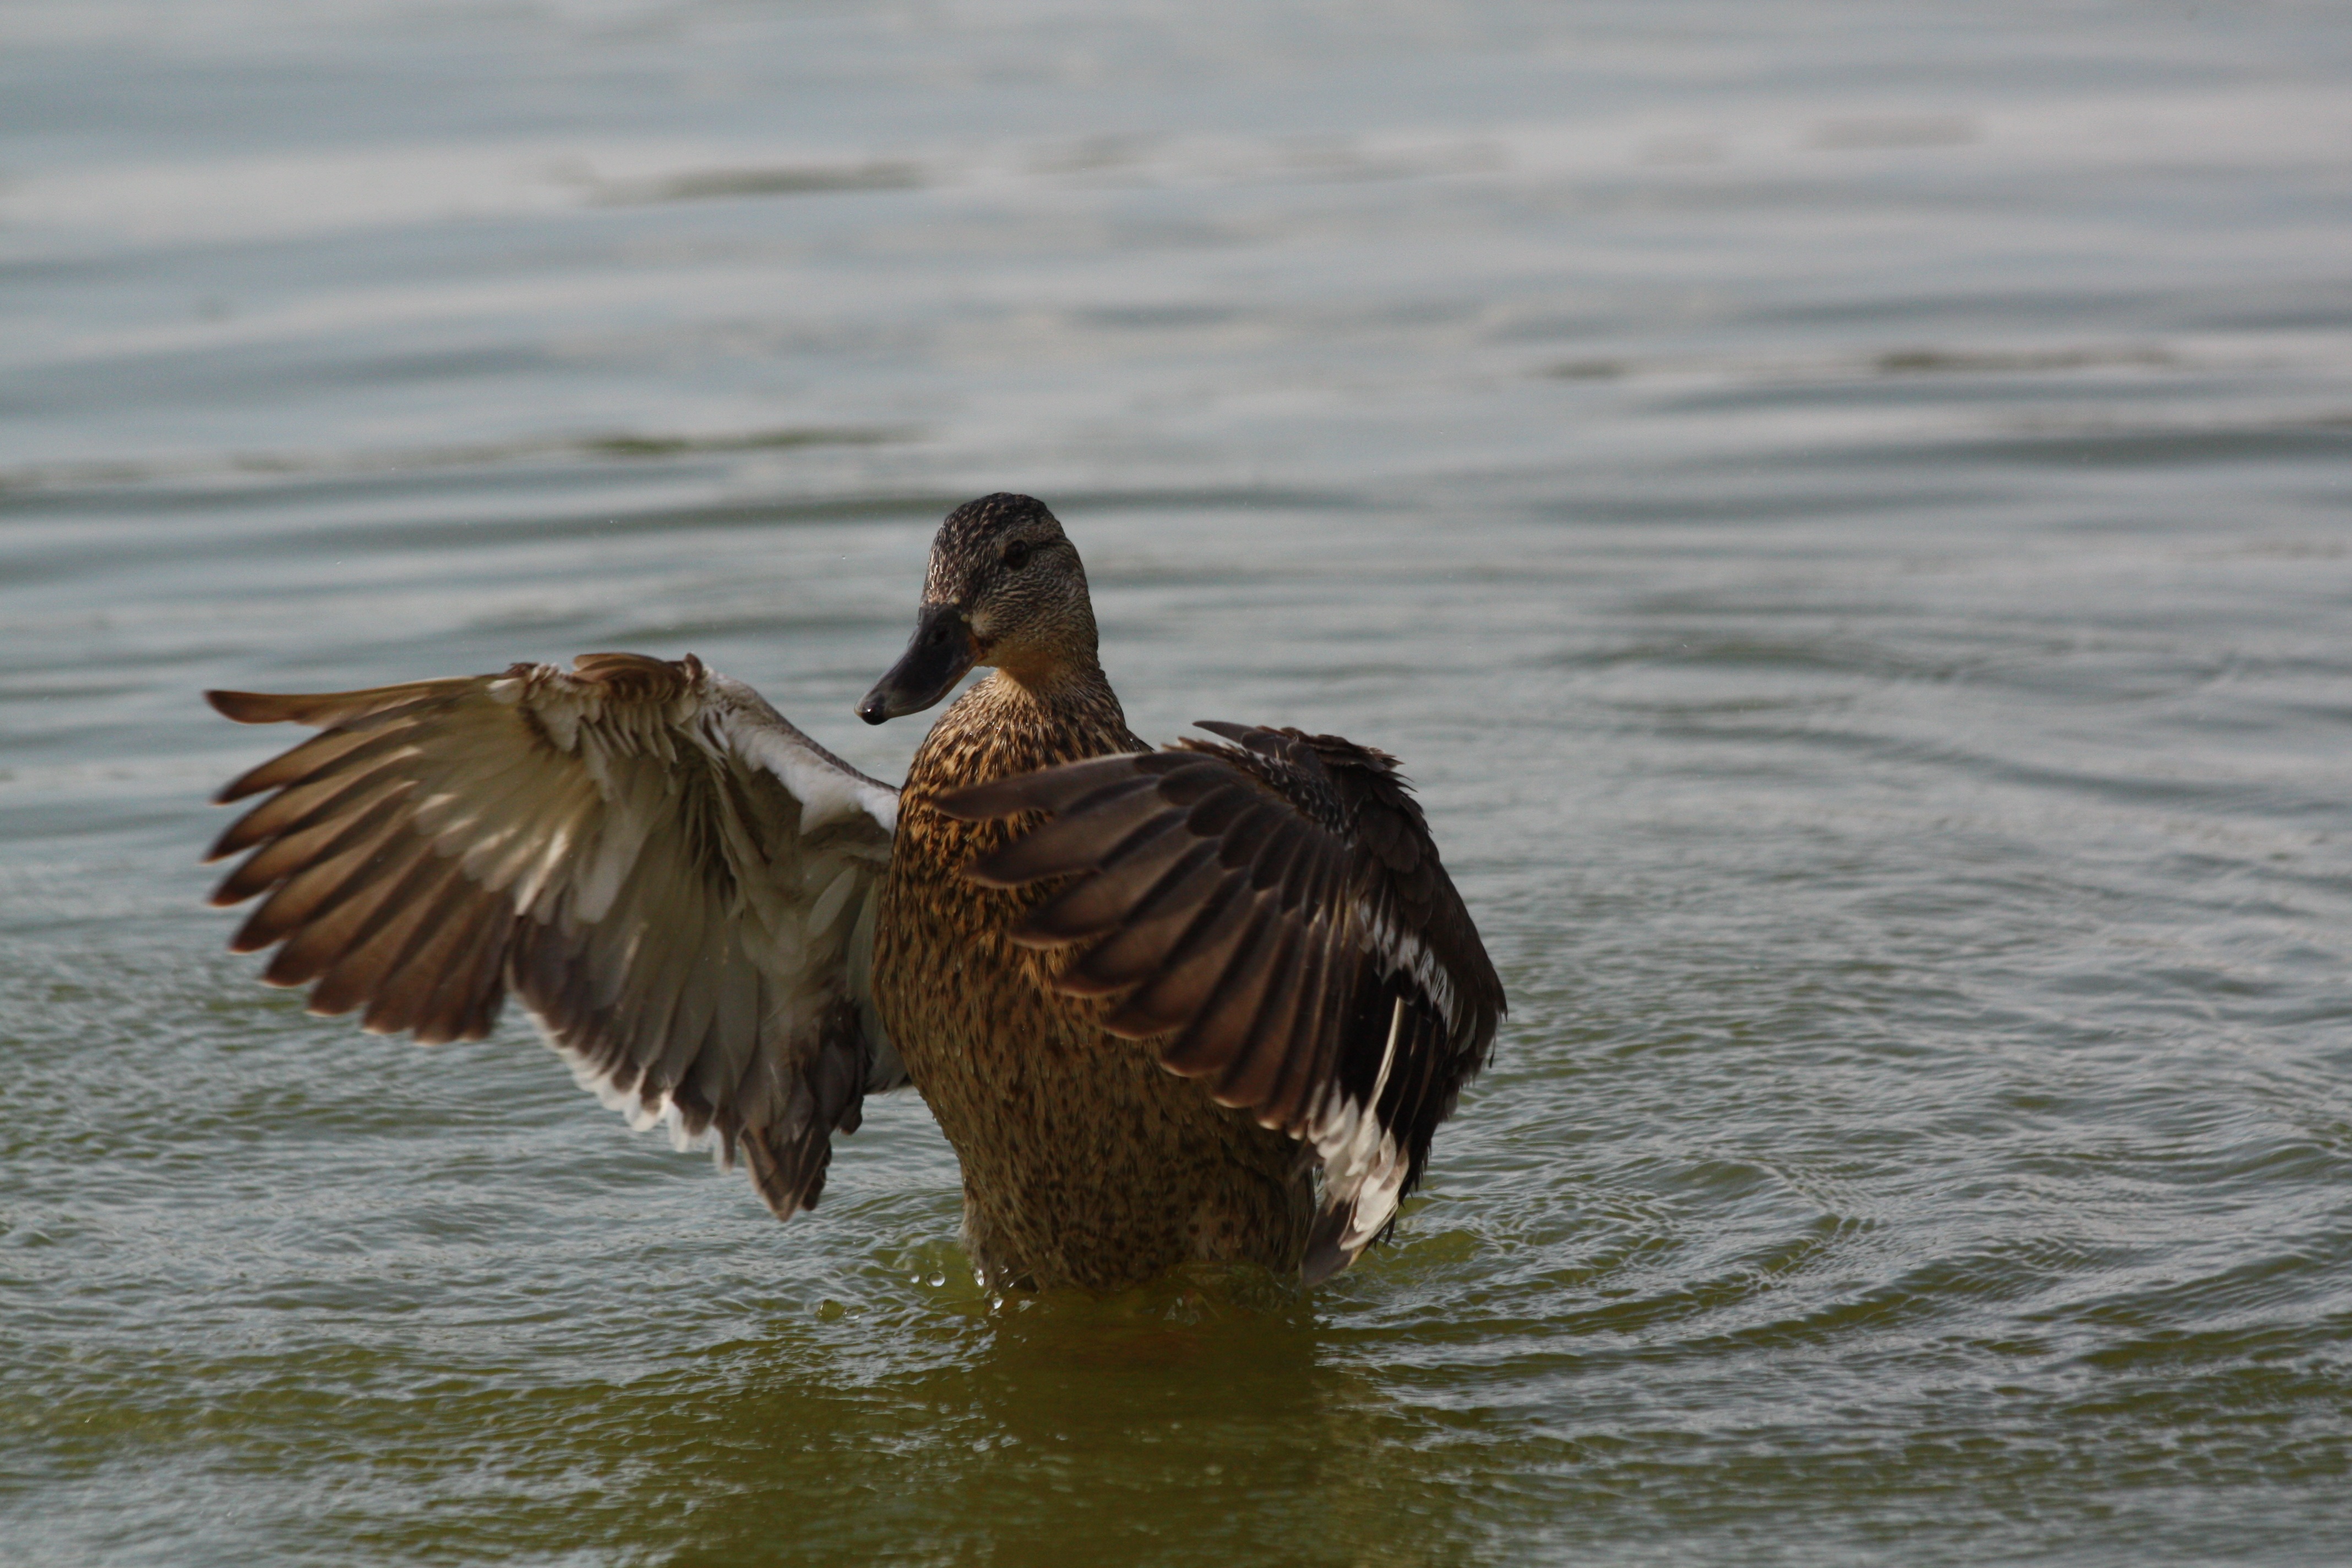
nature, bird, wing, female, wildlife, beak, fauna, duck, animals, goose, vertebrate, waterfowl, water bird, water animals, ducks geese and swans, seaduck, iron duck